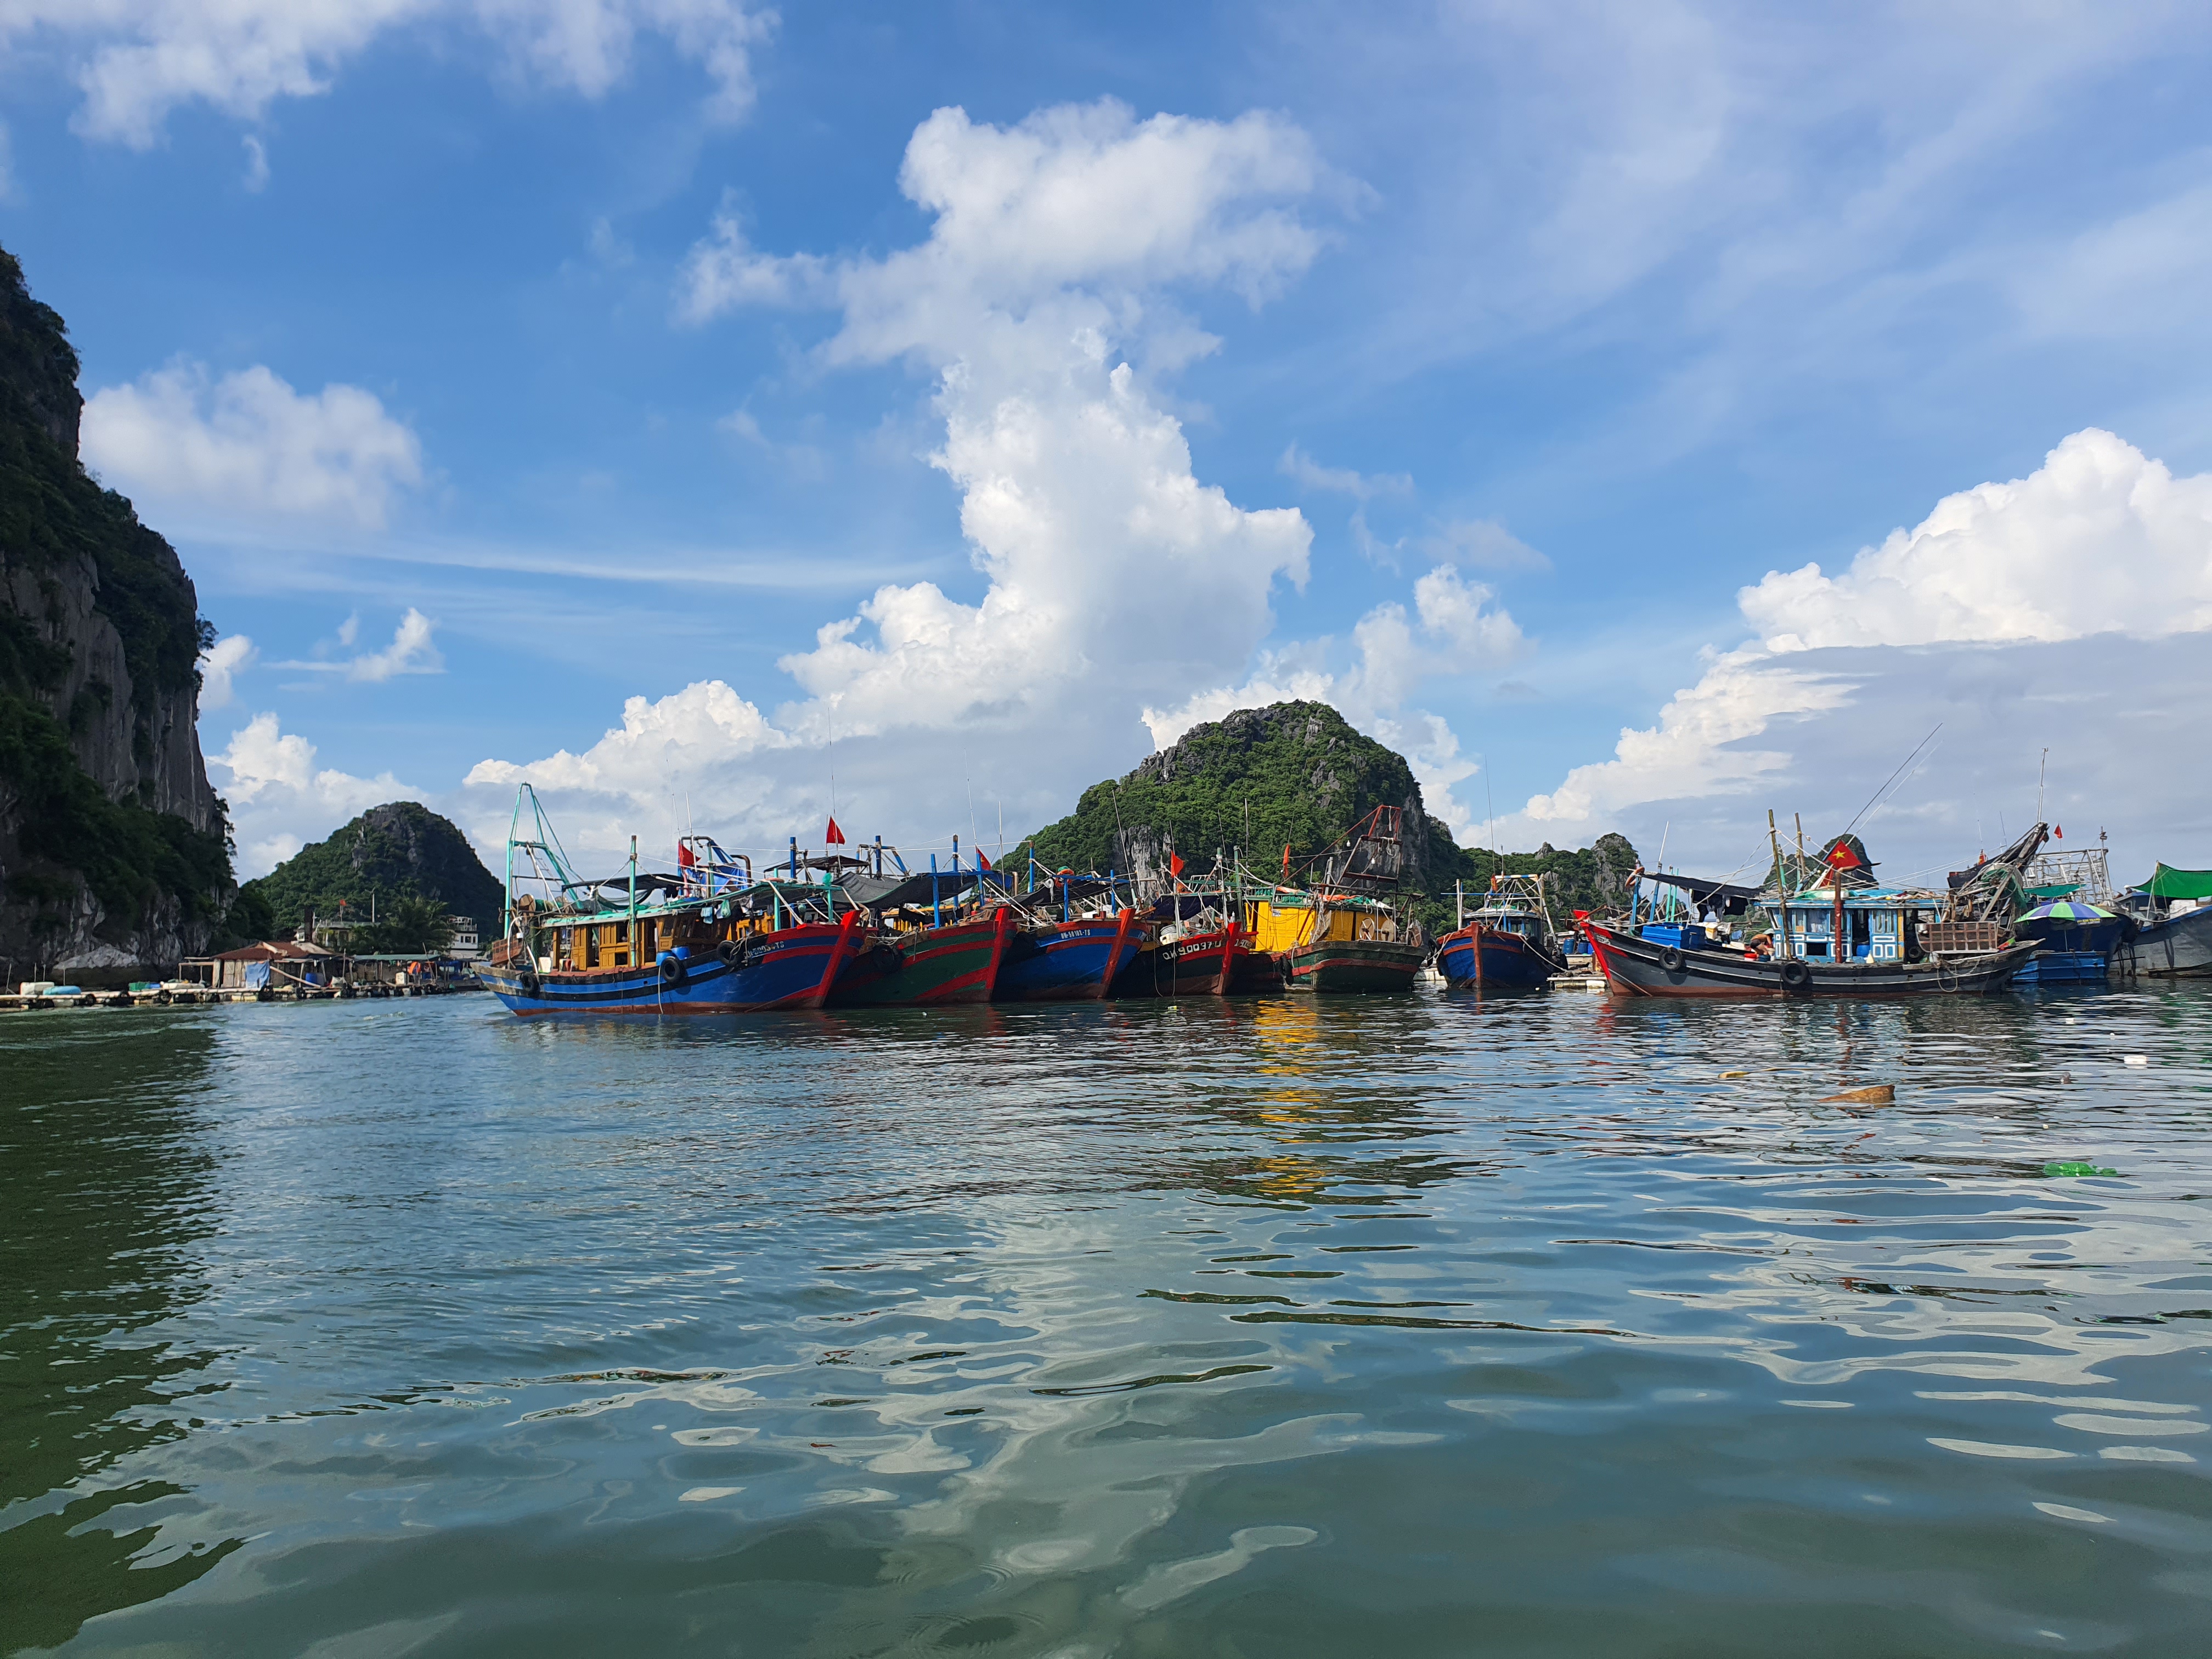
travel, cloud, water, sky, boat, watercraft, mountain, boats and boating equipment and supplies, lake, coastal and oceanic landforms, vehicle, cumulus, landscape, leisure, mountain range, hill, horizon, water transportation, city, wind wave, canoe, hill station, natural landscape, reservoir, ocean, lake district, recreation, tropics, coast, sound, boating, wave, channel, loch, reflection, bay, tourism, island, watercraft rowing, water sport, inlet, rock, ship, tourist attraction, sea, sea kayak